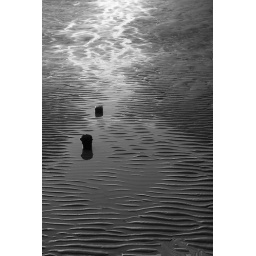
Abstract shot of wooden stumps in sand on Frinton beach at low tide